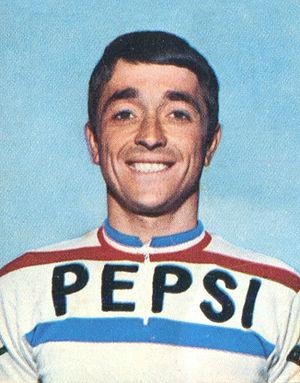
Michele Dancelli est un coureur cycliste italien. Professionnel de 1963 à 1976, il a notamment remporté la Flèche wallonne 1966, Milan-San Remo 1970, une étape du Tour de France 1969 et onze étapes du Tour d'Italie.